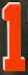
Number: 1